Henrik Larsson

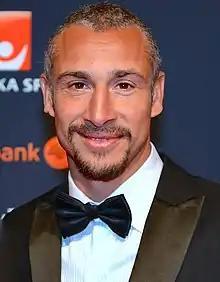
Larsson in 2014

Edward Henrik Larsson (born 20 September 1971) is a Swedish professional football coach and former player who played many times for the Swedish national team. A striker, Larsson began his career with Högaborgs BK. In 1992, he moved to Helsingborg IF where in his first campaign he helped the club win promotion to Allsvenskan after 24 seasons. He moved to Feyenoord in November 1993, staying for four years before leaving in 1997 to join Scottish Premiership club Celtic and enjoying great success there. During his time in the Dutch Eredivisie, he won two KNVB Cups with Feyenoord. He later played for Barcelona, earning the Spanish title twice and the Champions League before returning to Helsingborg. He ended his career with a loan spell at Manchester United, with whom he won the English Premier League in 2006–07.